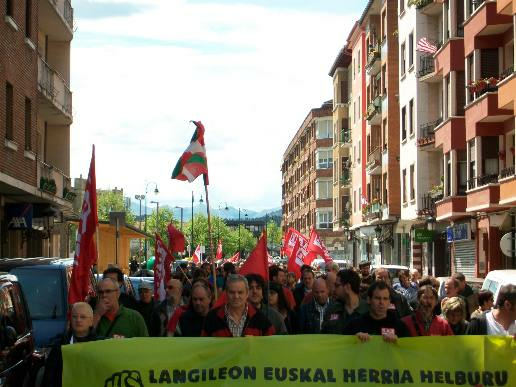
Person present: Yes